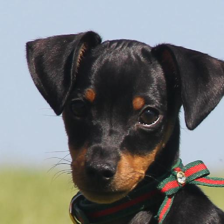
Label: animals